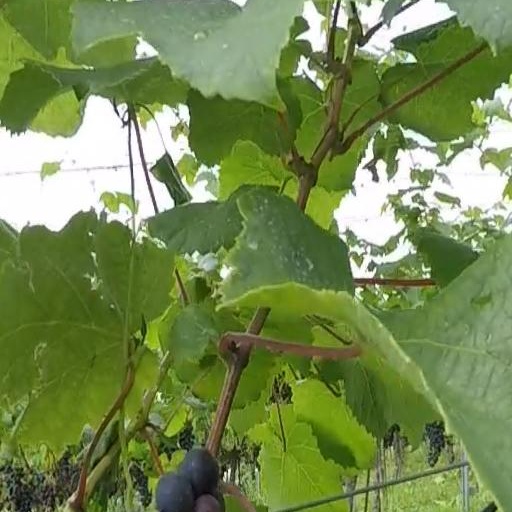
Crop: grape